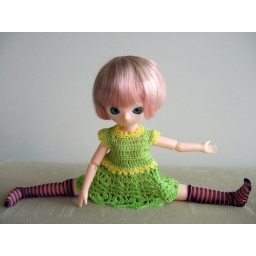
new green dress by thefuture